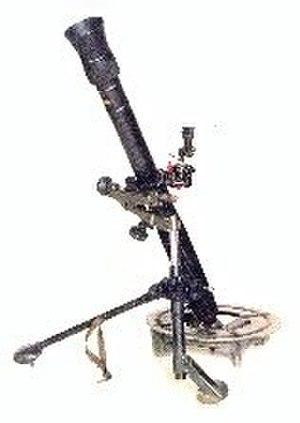
L'armée égyptienne est l'ensemble des forces militaires terrestres de l'Égypte, l'une des quatre branches des Forces armées égyptiennes.